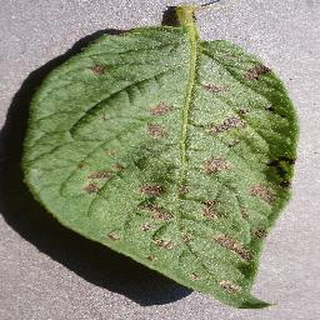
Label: potato_early_blight